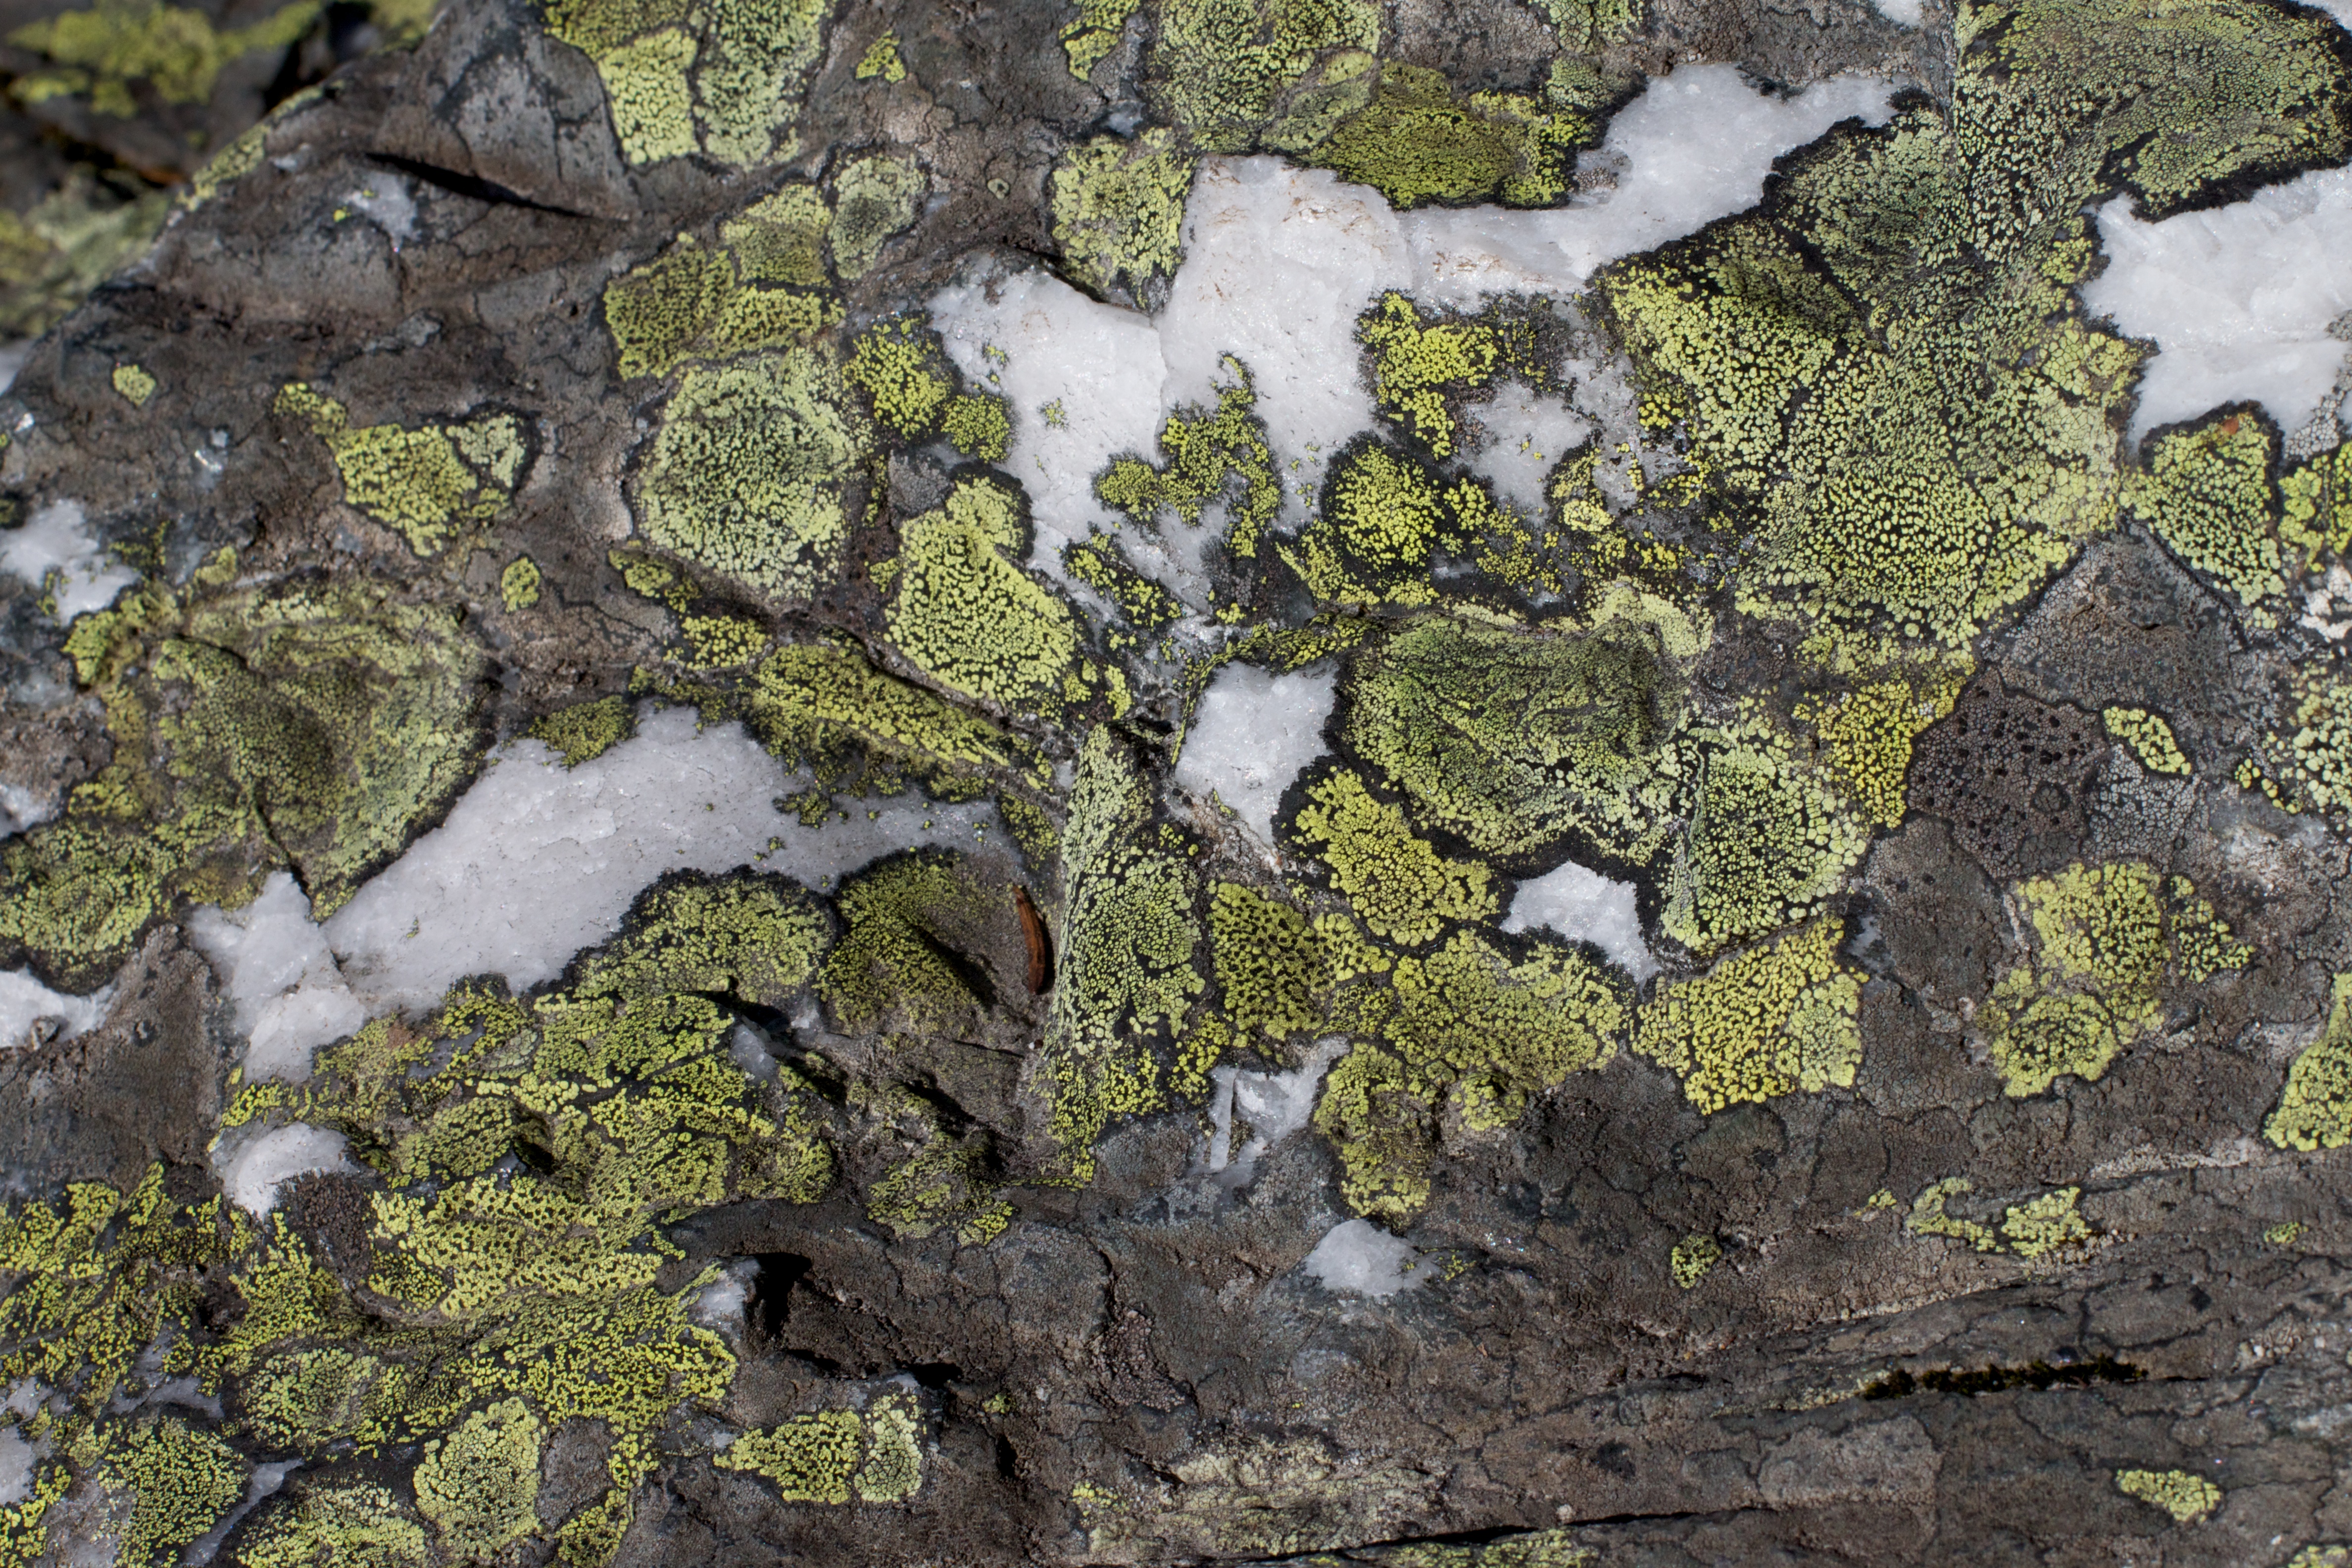
tree, rock, plant, leaf, moss, wildlife, green, soil, terrain, flora, geology, odyssey